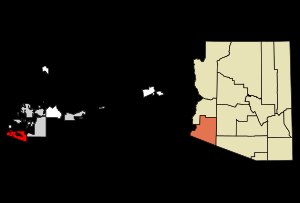
San Luis
San Luis' placering i Yuma County i Arizona
San Luis ligger i Yuma County i delstaten Arizona, USA.